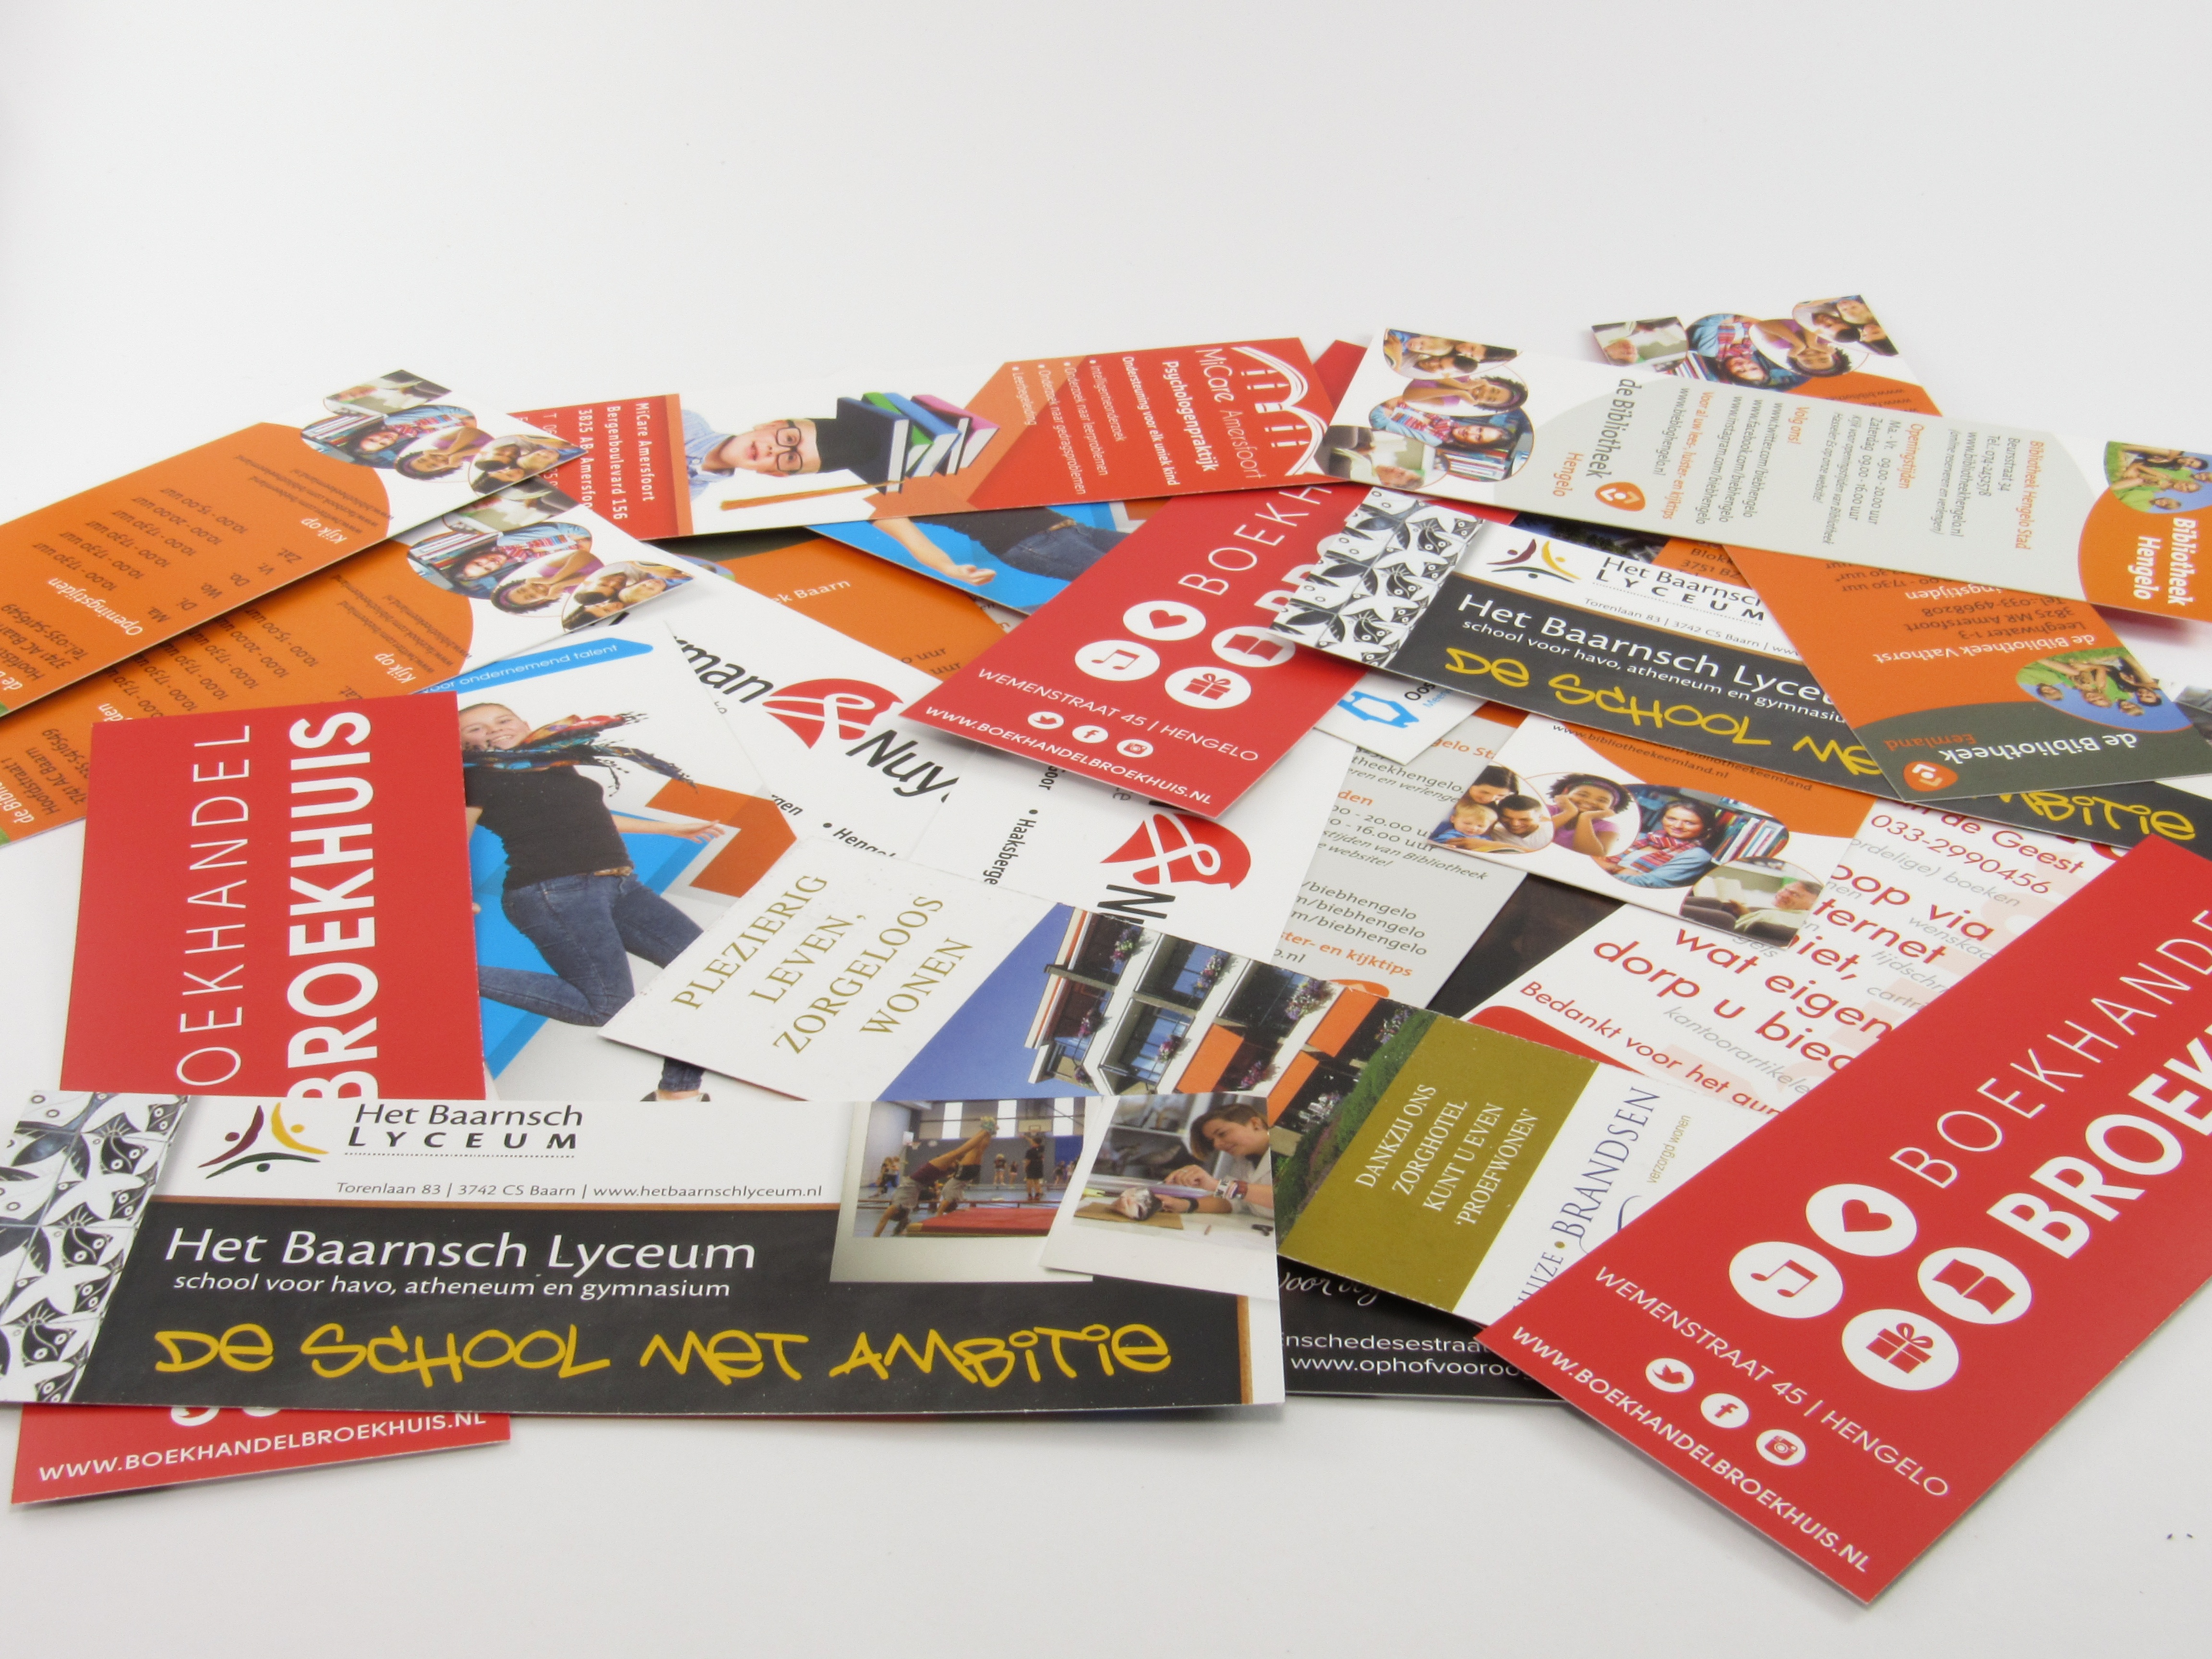
read, advertising, color, colorful, paper, brand, product, art, library, books, brochure, bookmarks